Timrå Isstadion

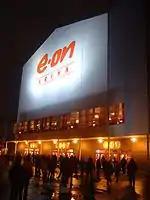
The venue in 2006.

The current building was constructed in 2003 on the grounds of, and re-using the roof from the old Timrå Isstadion. This predecessor dates back to 1966 and was inaugurated September 4, the same year, as the eighth ice hockey venue in Sweden. The old arena underwent a heavy refresh for the 1994/1995 season, resulting in a capacity of 5,500. When Timrå IK was promoted to the Swedish Hockey League in year 2000, the old Timrå Isstadion was timeworn and didn't meet the requirement for a modern ice hockey venue so a second major reconstruction was made prior to season 2003/2004, resulting in today's capacity of 6,000, still far from the all-time high arena audience record from 20 January 1972 of 11,695 paying spectators when Timrå IK played against Brynäs IF.